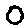
Label: 0